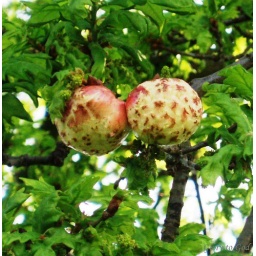
you will know the tree by it's fruit